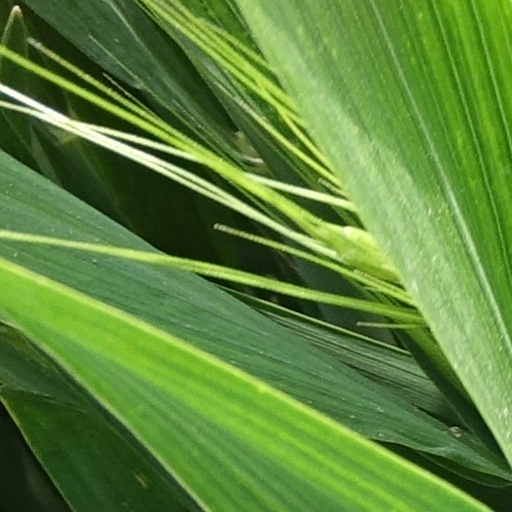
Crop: wheat